Grumman F-14 Tomcat

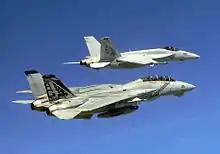
VFA-143 "Pukin Dogs" F-14B (in the foreground) and F/A-18E Super Hornet in 2005

While the F-14 had been developed as a lightweight alternative to the F-111B, the F-14 was still the heaviest and most expensive fighter of its time. VFAX was revived in the 1970s as a lower cost solution to replacing the Navy and Marine Corps' fleets of F-4s, and A-7s. VFAX was directed to review the fighters in the USAF Light Weight Fighter competition, which led to the development of the McDonnell Douglas F/A-18 Hornet as roughly a midsize fighter and attack aircraft.